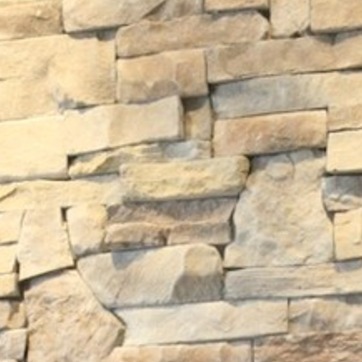
Material: stone